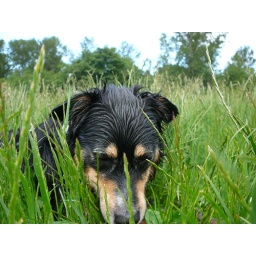
wet dog in grass